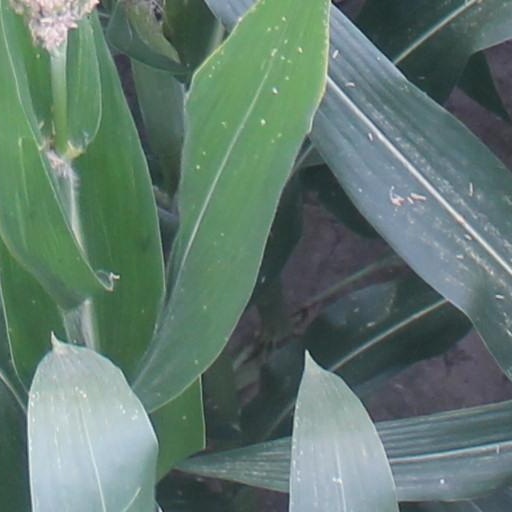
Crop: maize; corn